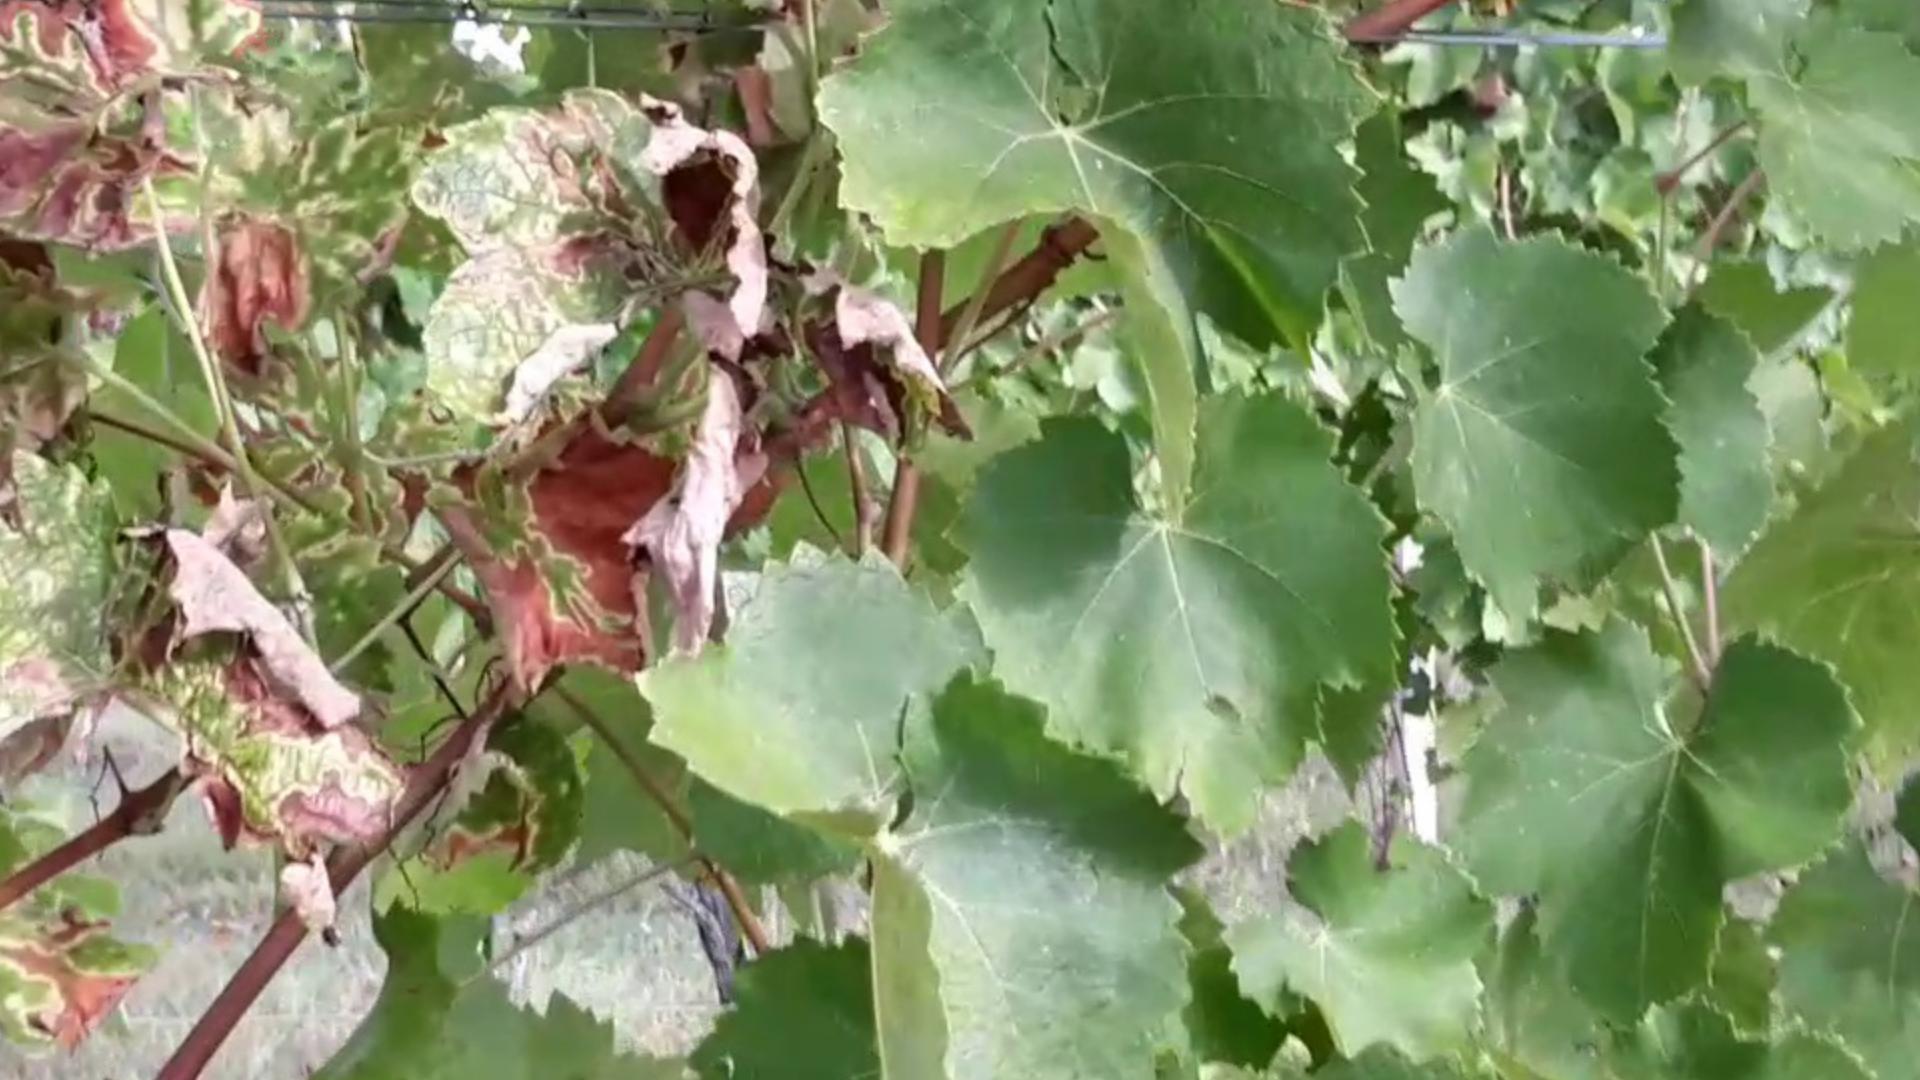
Label: esca